List of birds of Ohio

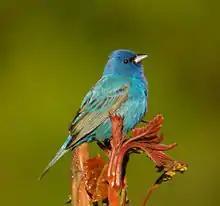
Indigo bunting

The icterids are a group of small to medium-sized, often colorful passerine birds restricted to the New World and include the grackles, New World blackbirds, and New World orioles. Most species have black as a predominant plumage color, often enlivened by yellow, orange, or red. Fourteen species have been recorded in Ohio.